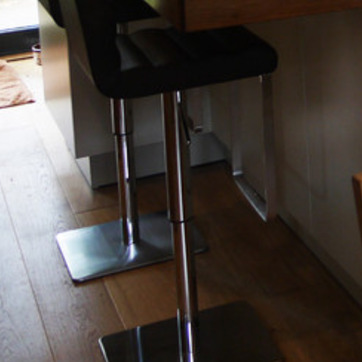
Material: metal